List of Trinity Blood characters

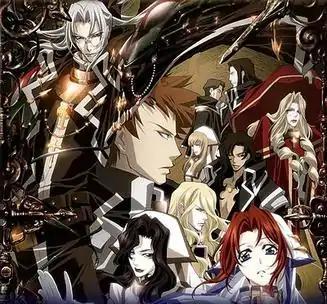
The primary members of the AX unit, as seen in the "Trinity Blood" anime adaptation. Top row, starting on the left: Abel Night road, Tres Iques, William Walter Wordsworth, Vaclav Havel, Caterina Sforza. Second Row: Kate Scott, Leon Garcia de Asturias. Third row: Hugue de Watteau. Bottom Row: Noélle Bor, Esther Blanchett

The Vatican stands in Rome as the centre of human existence after the Armageddon. In light of the devastation, people sought refuge and protection in the Church, giving the Vatican responsibility and leadership over the humans. Despite its once supreme authority, humans have begun to put their faith in local leaders and nobles, taking authority away from the Vatican. Despite its weakening hold over the nations, the Vatican still stands as the greatest form of human leadership.